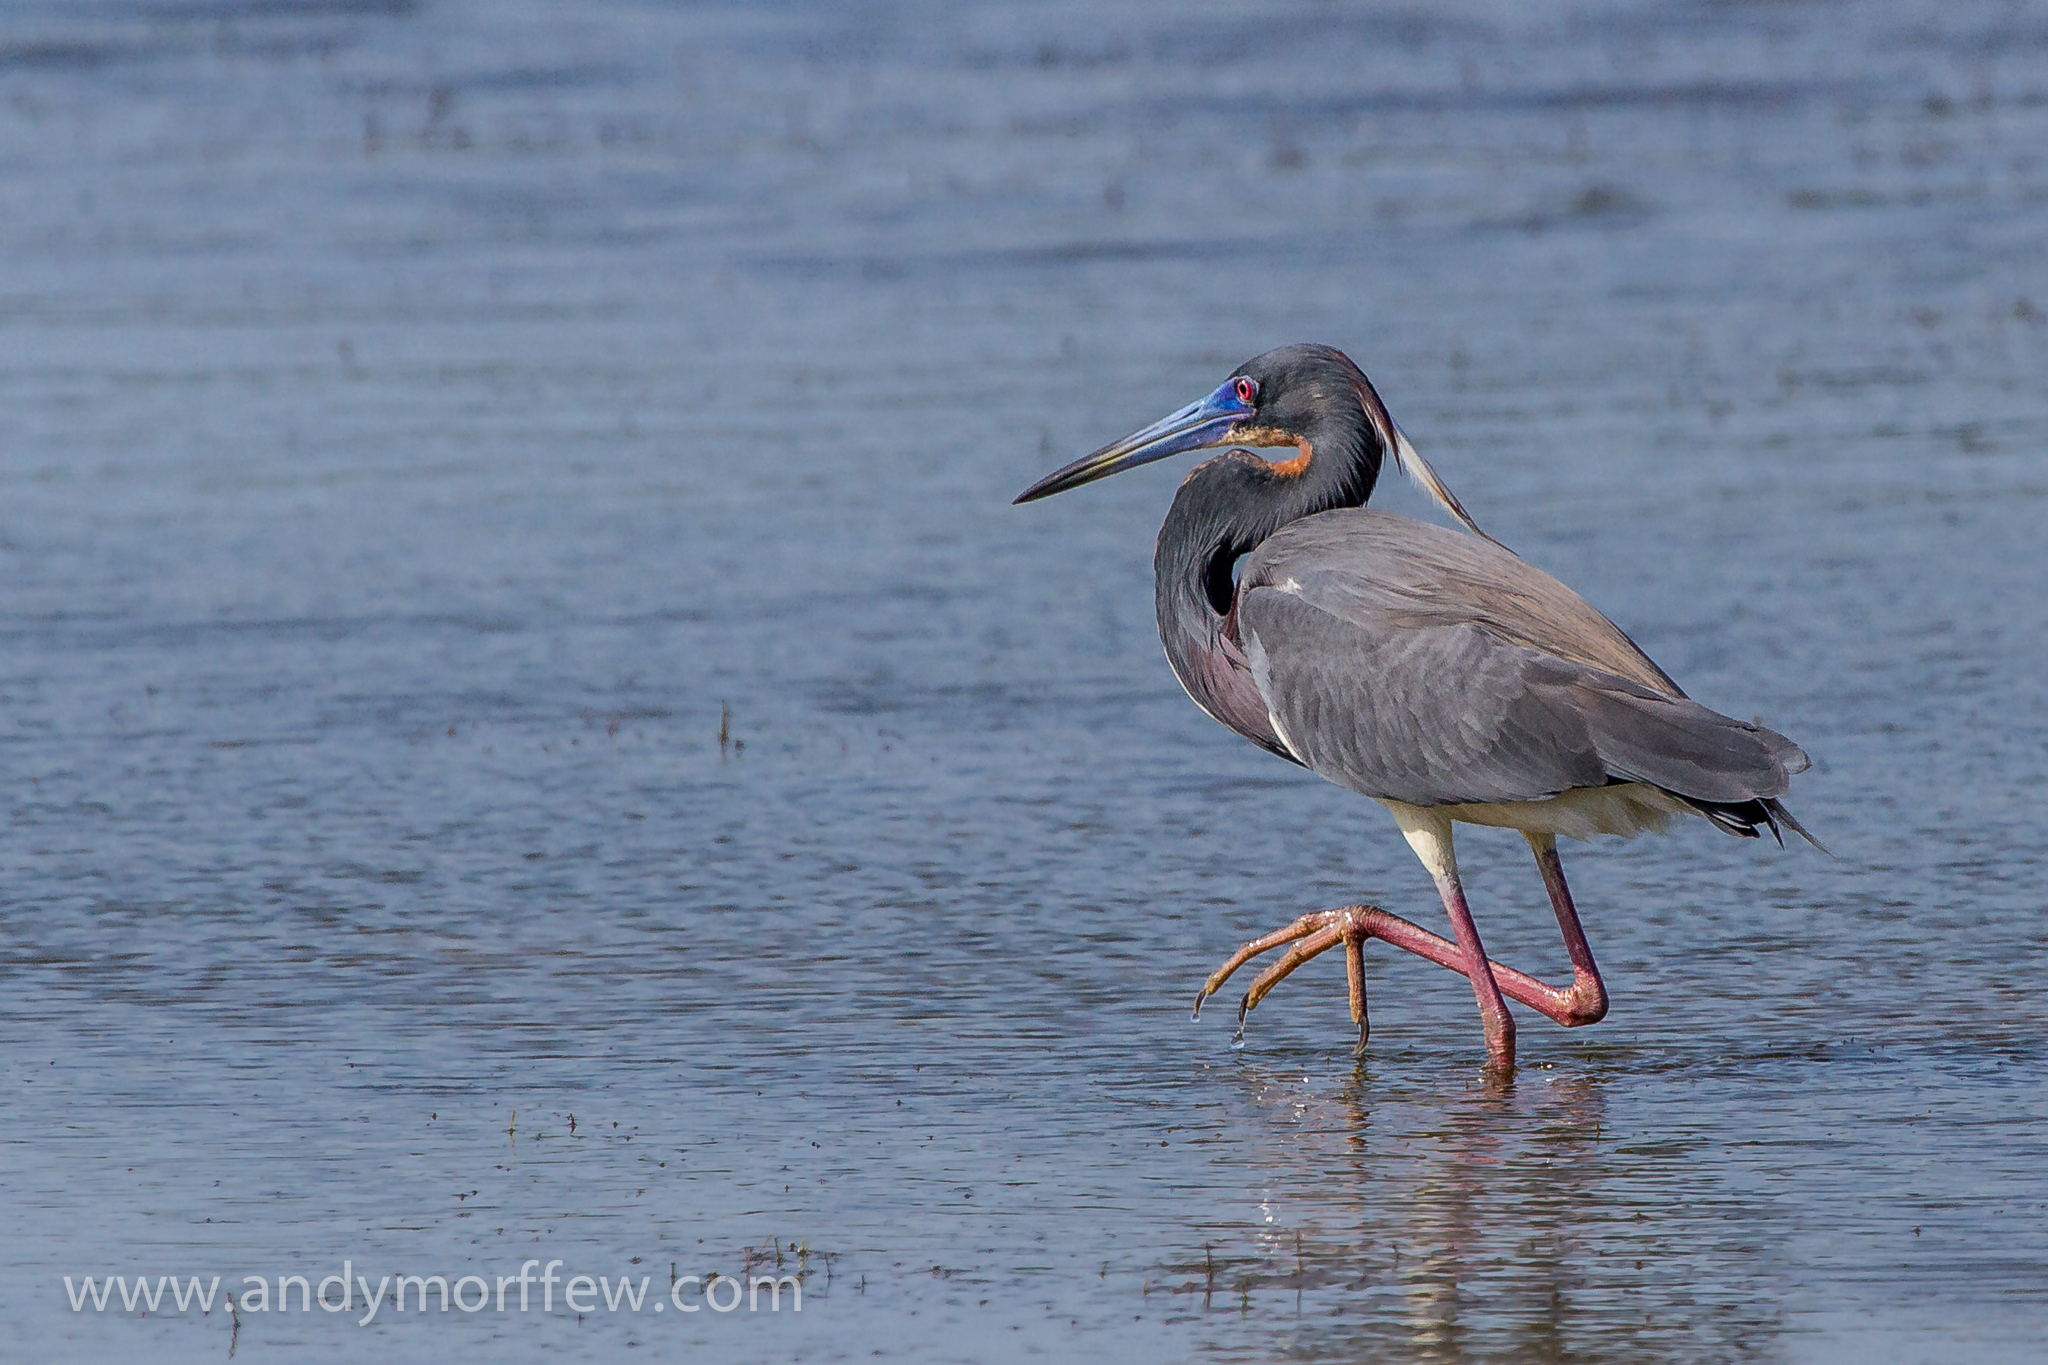
bird, wildlife, beak, fauna, vertebrate, heron, florida, stilt, shorebird, andymorffew, morffew, marcoisland, tigertailbeach, tricoloredheron, redshank, seaduck